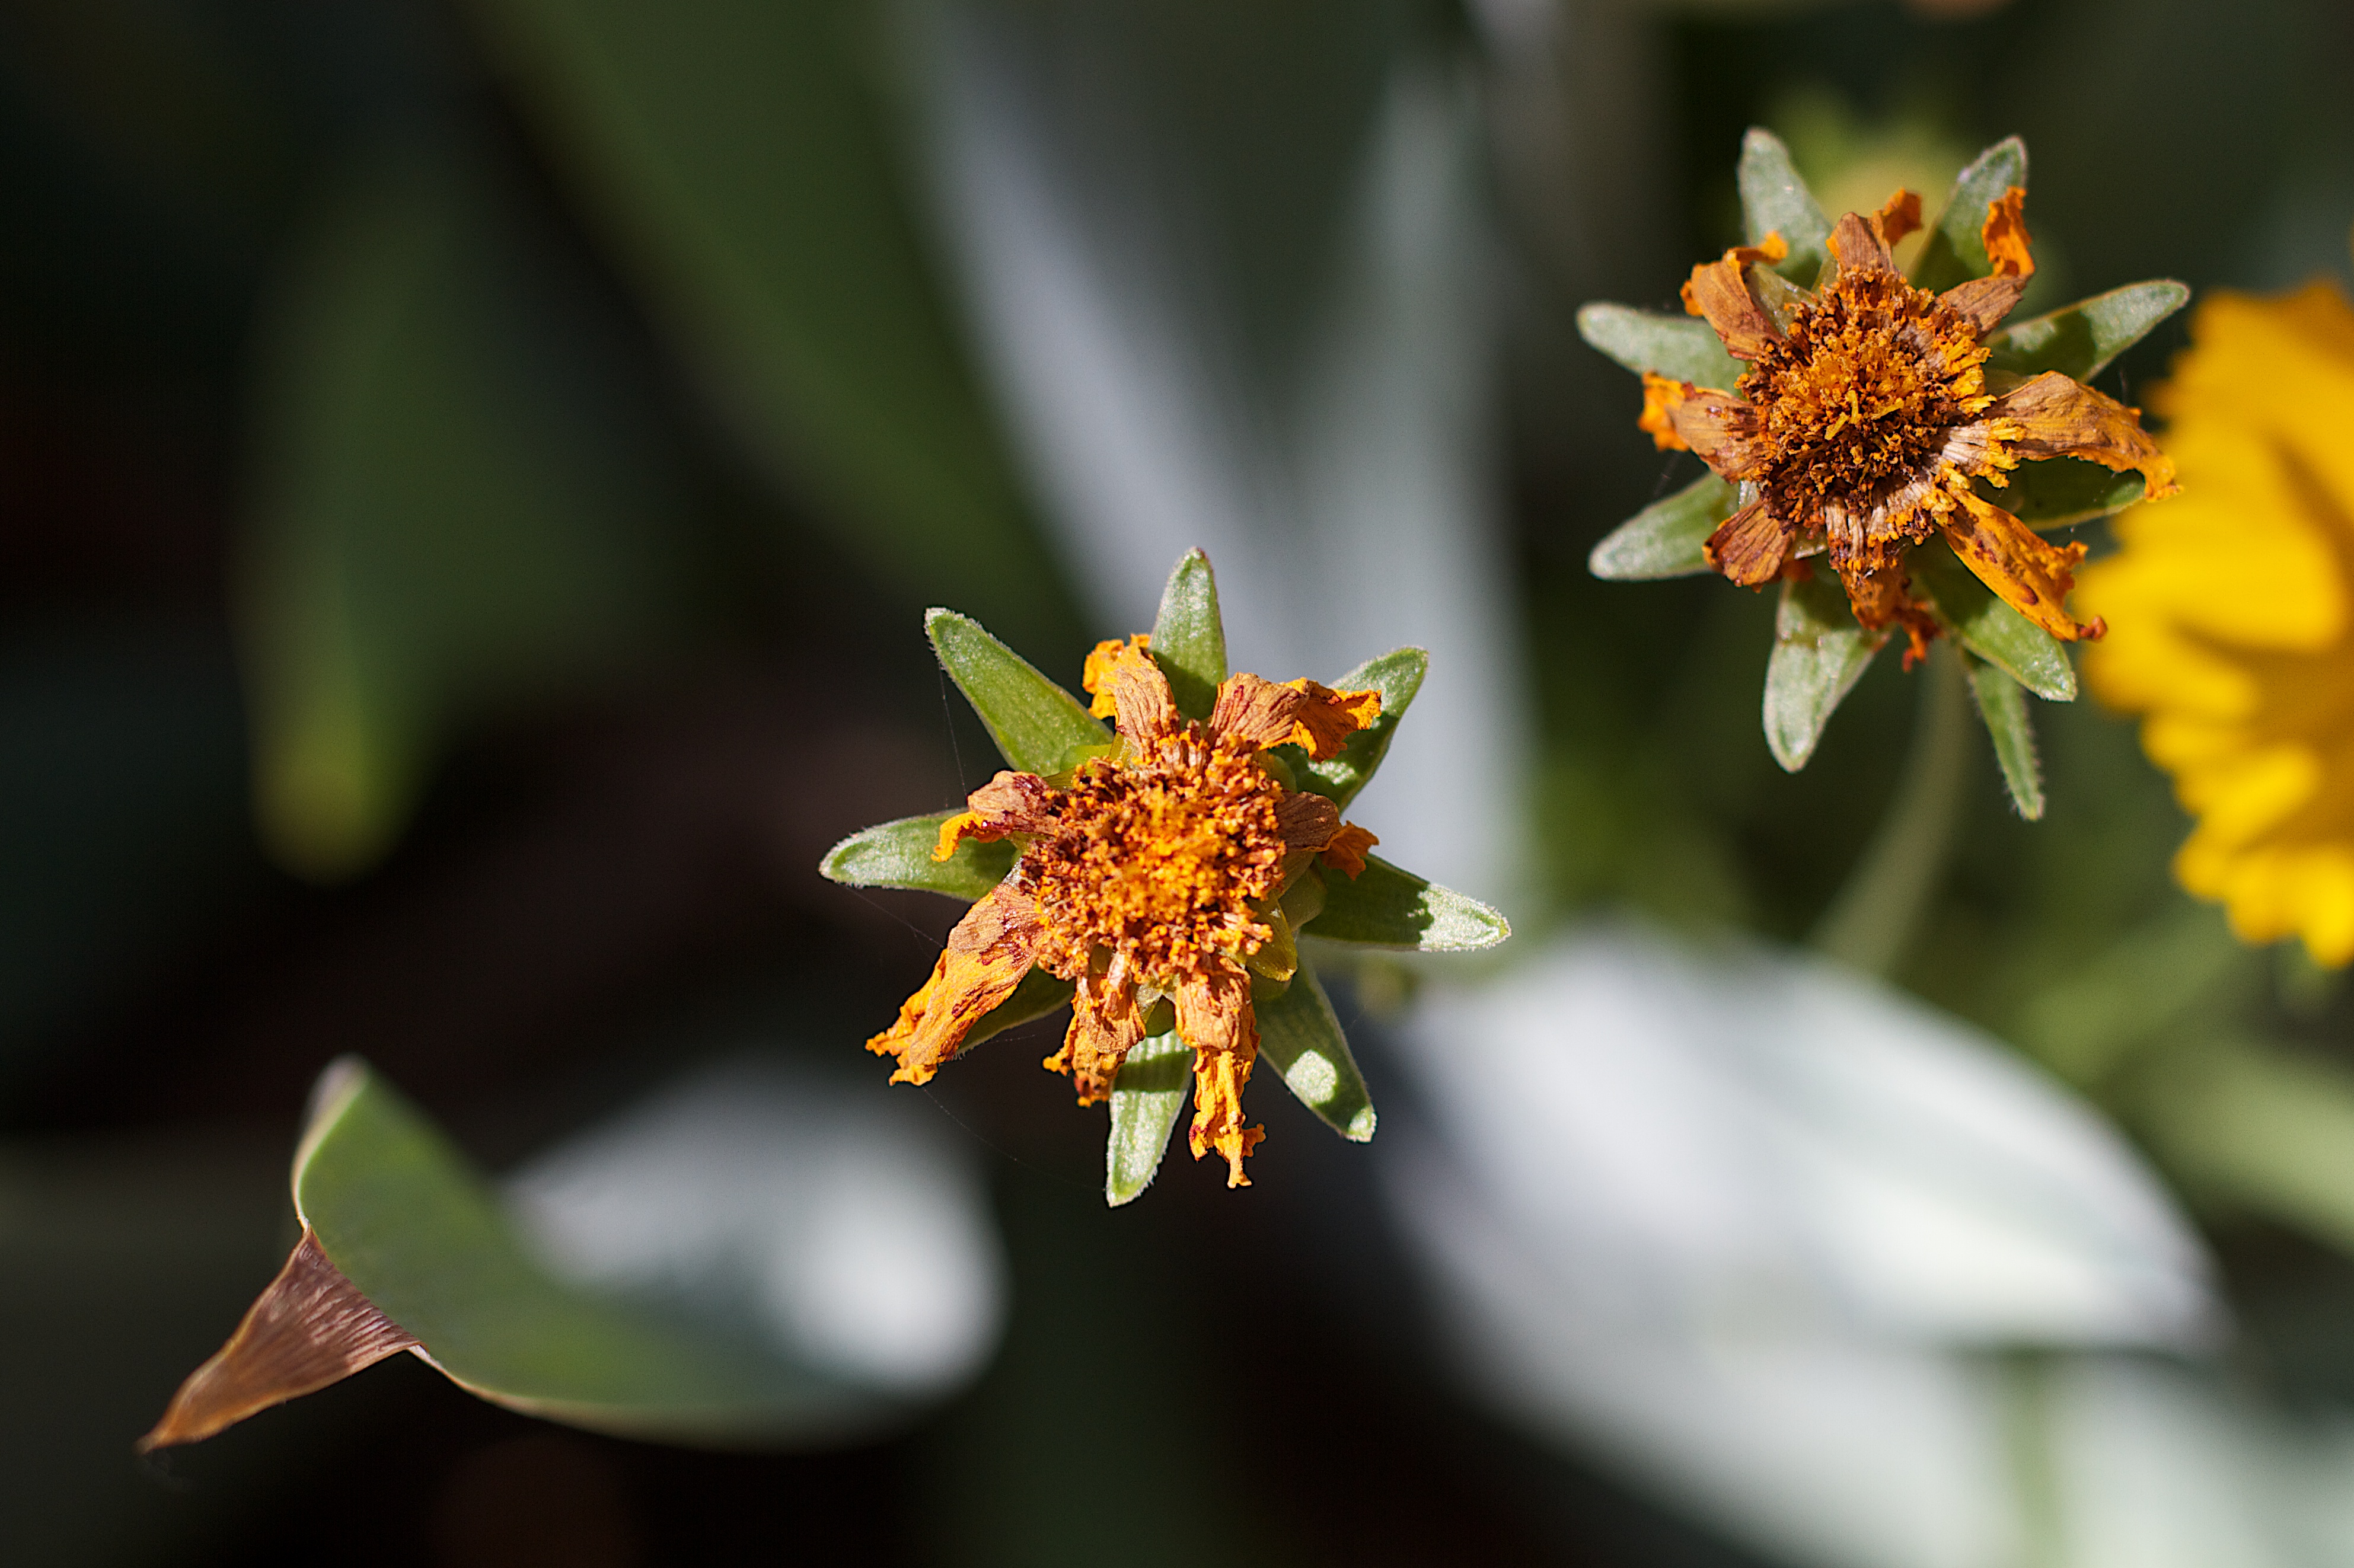
tree, nature, blossom, plant, photography, leaf, flower, pollen, produce, autumn, botany, yellow, flora, fauna, wildflower, close up, shrub, nectar, macro photography, flowering plant, land plant